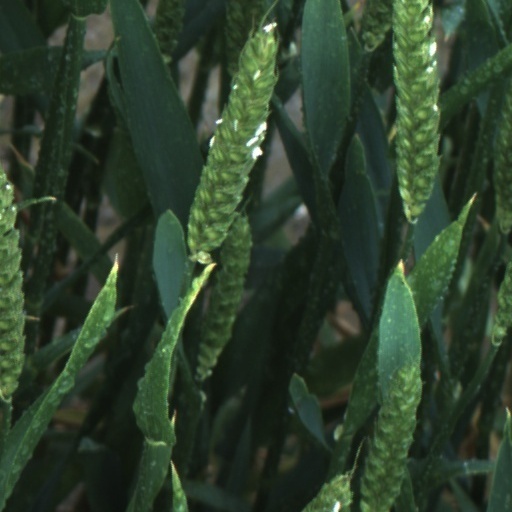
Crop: wheat